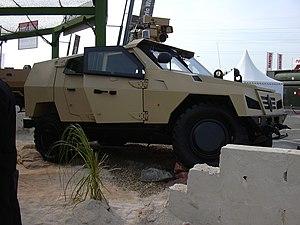
En 2020, les équipements de l'Armée de terre française rassemblent différentes sortes de véhicules et d'engins, des chars de combat, des véhicules de transport de troupe ainsi que des hélicoptères de combat. Les chiffres ci-dessous indiquent majoritairement le nombre de matériel en service auquel il faut rajouter celui stocké.
La gamme des camions Renault Sherpa sont des véhicules militaires tactiques à capot fabriqués par Renault Trucks Defense, une filière de Renault Trucks, avec cinq modèles :
Le Sherpa Light Carrier présenté à l'origine sous le nom de Sherpa 3 est un véhicule tactique léger. Il appartient à la gamme des véhicules tactiques de Renault Trucks Defense. Présenté lors du salon Eurosatory 2006 en même temps que le Sherpa 2, différentes versions ont été présentées au public en 2008.